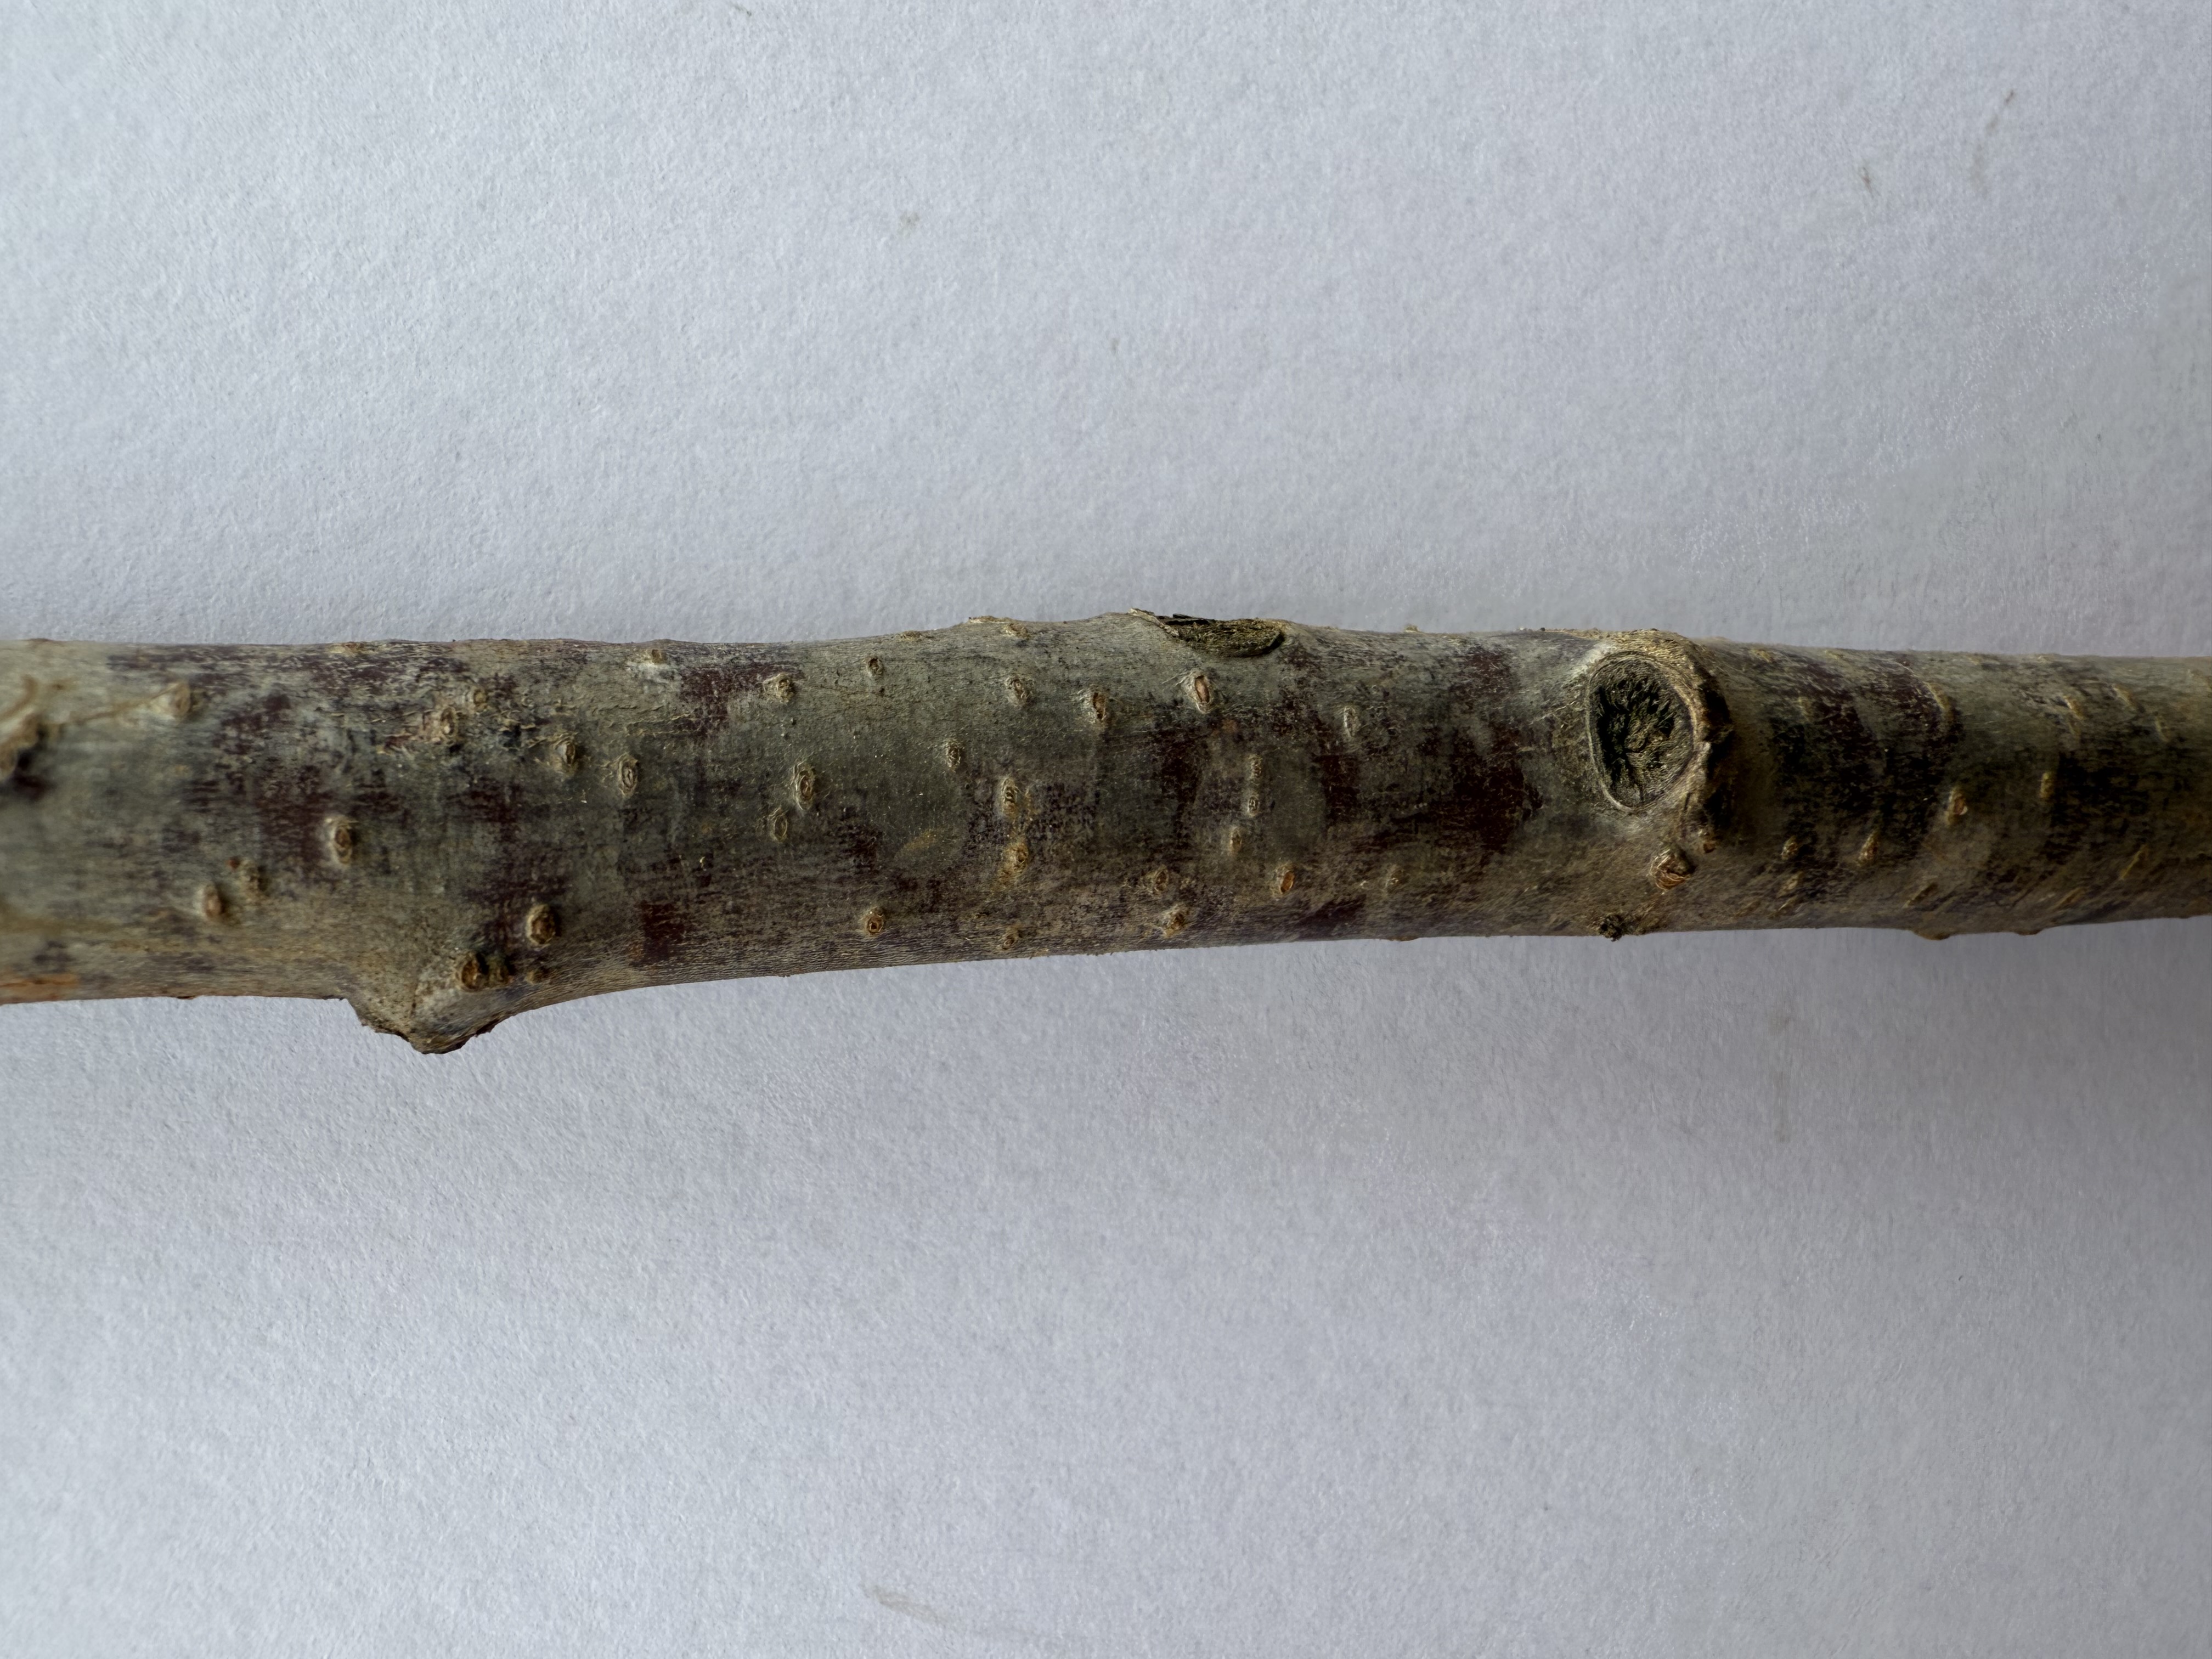
Variety: Ziraat 0900 Cherry